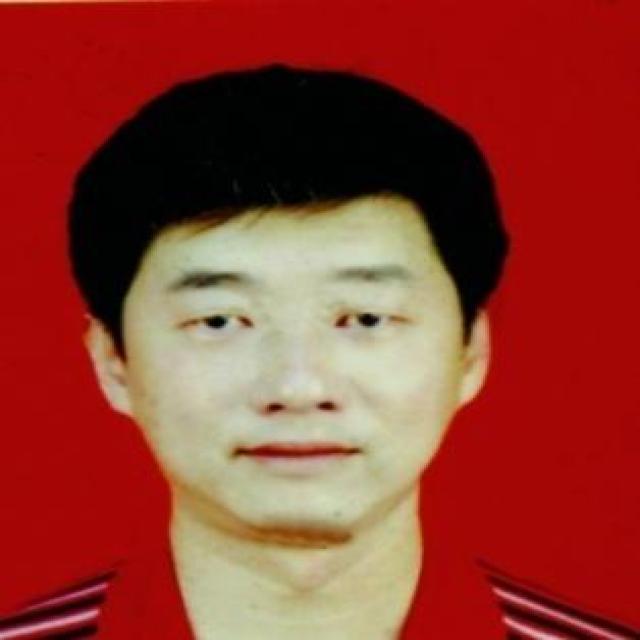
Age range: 45-64